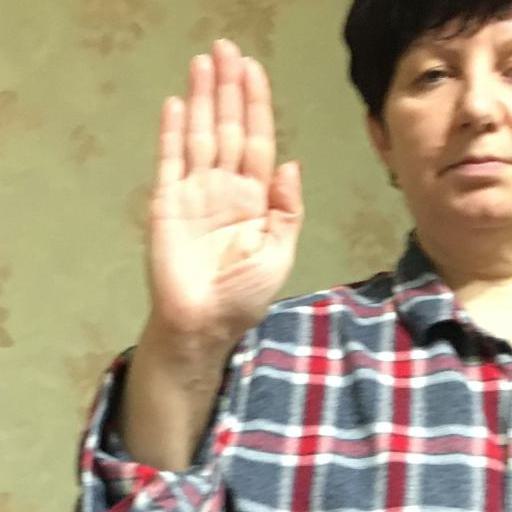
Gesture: stop